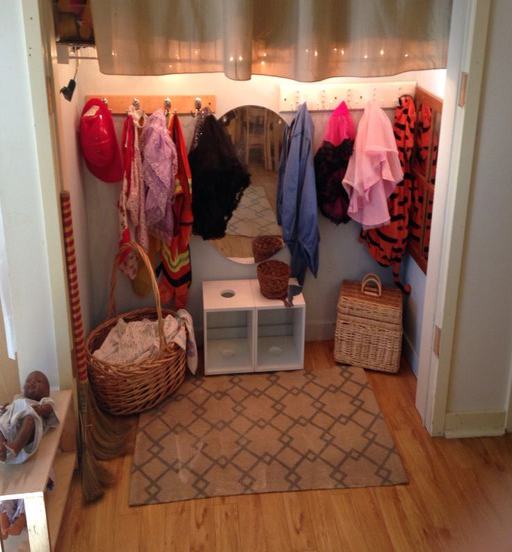
this space used to be a closet with doors .